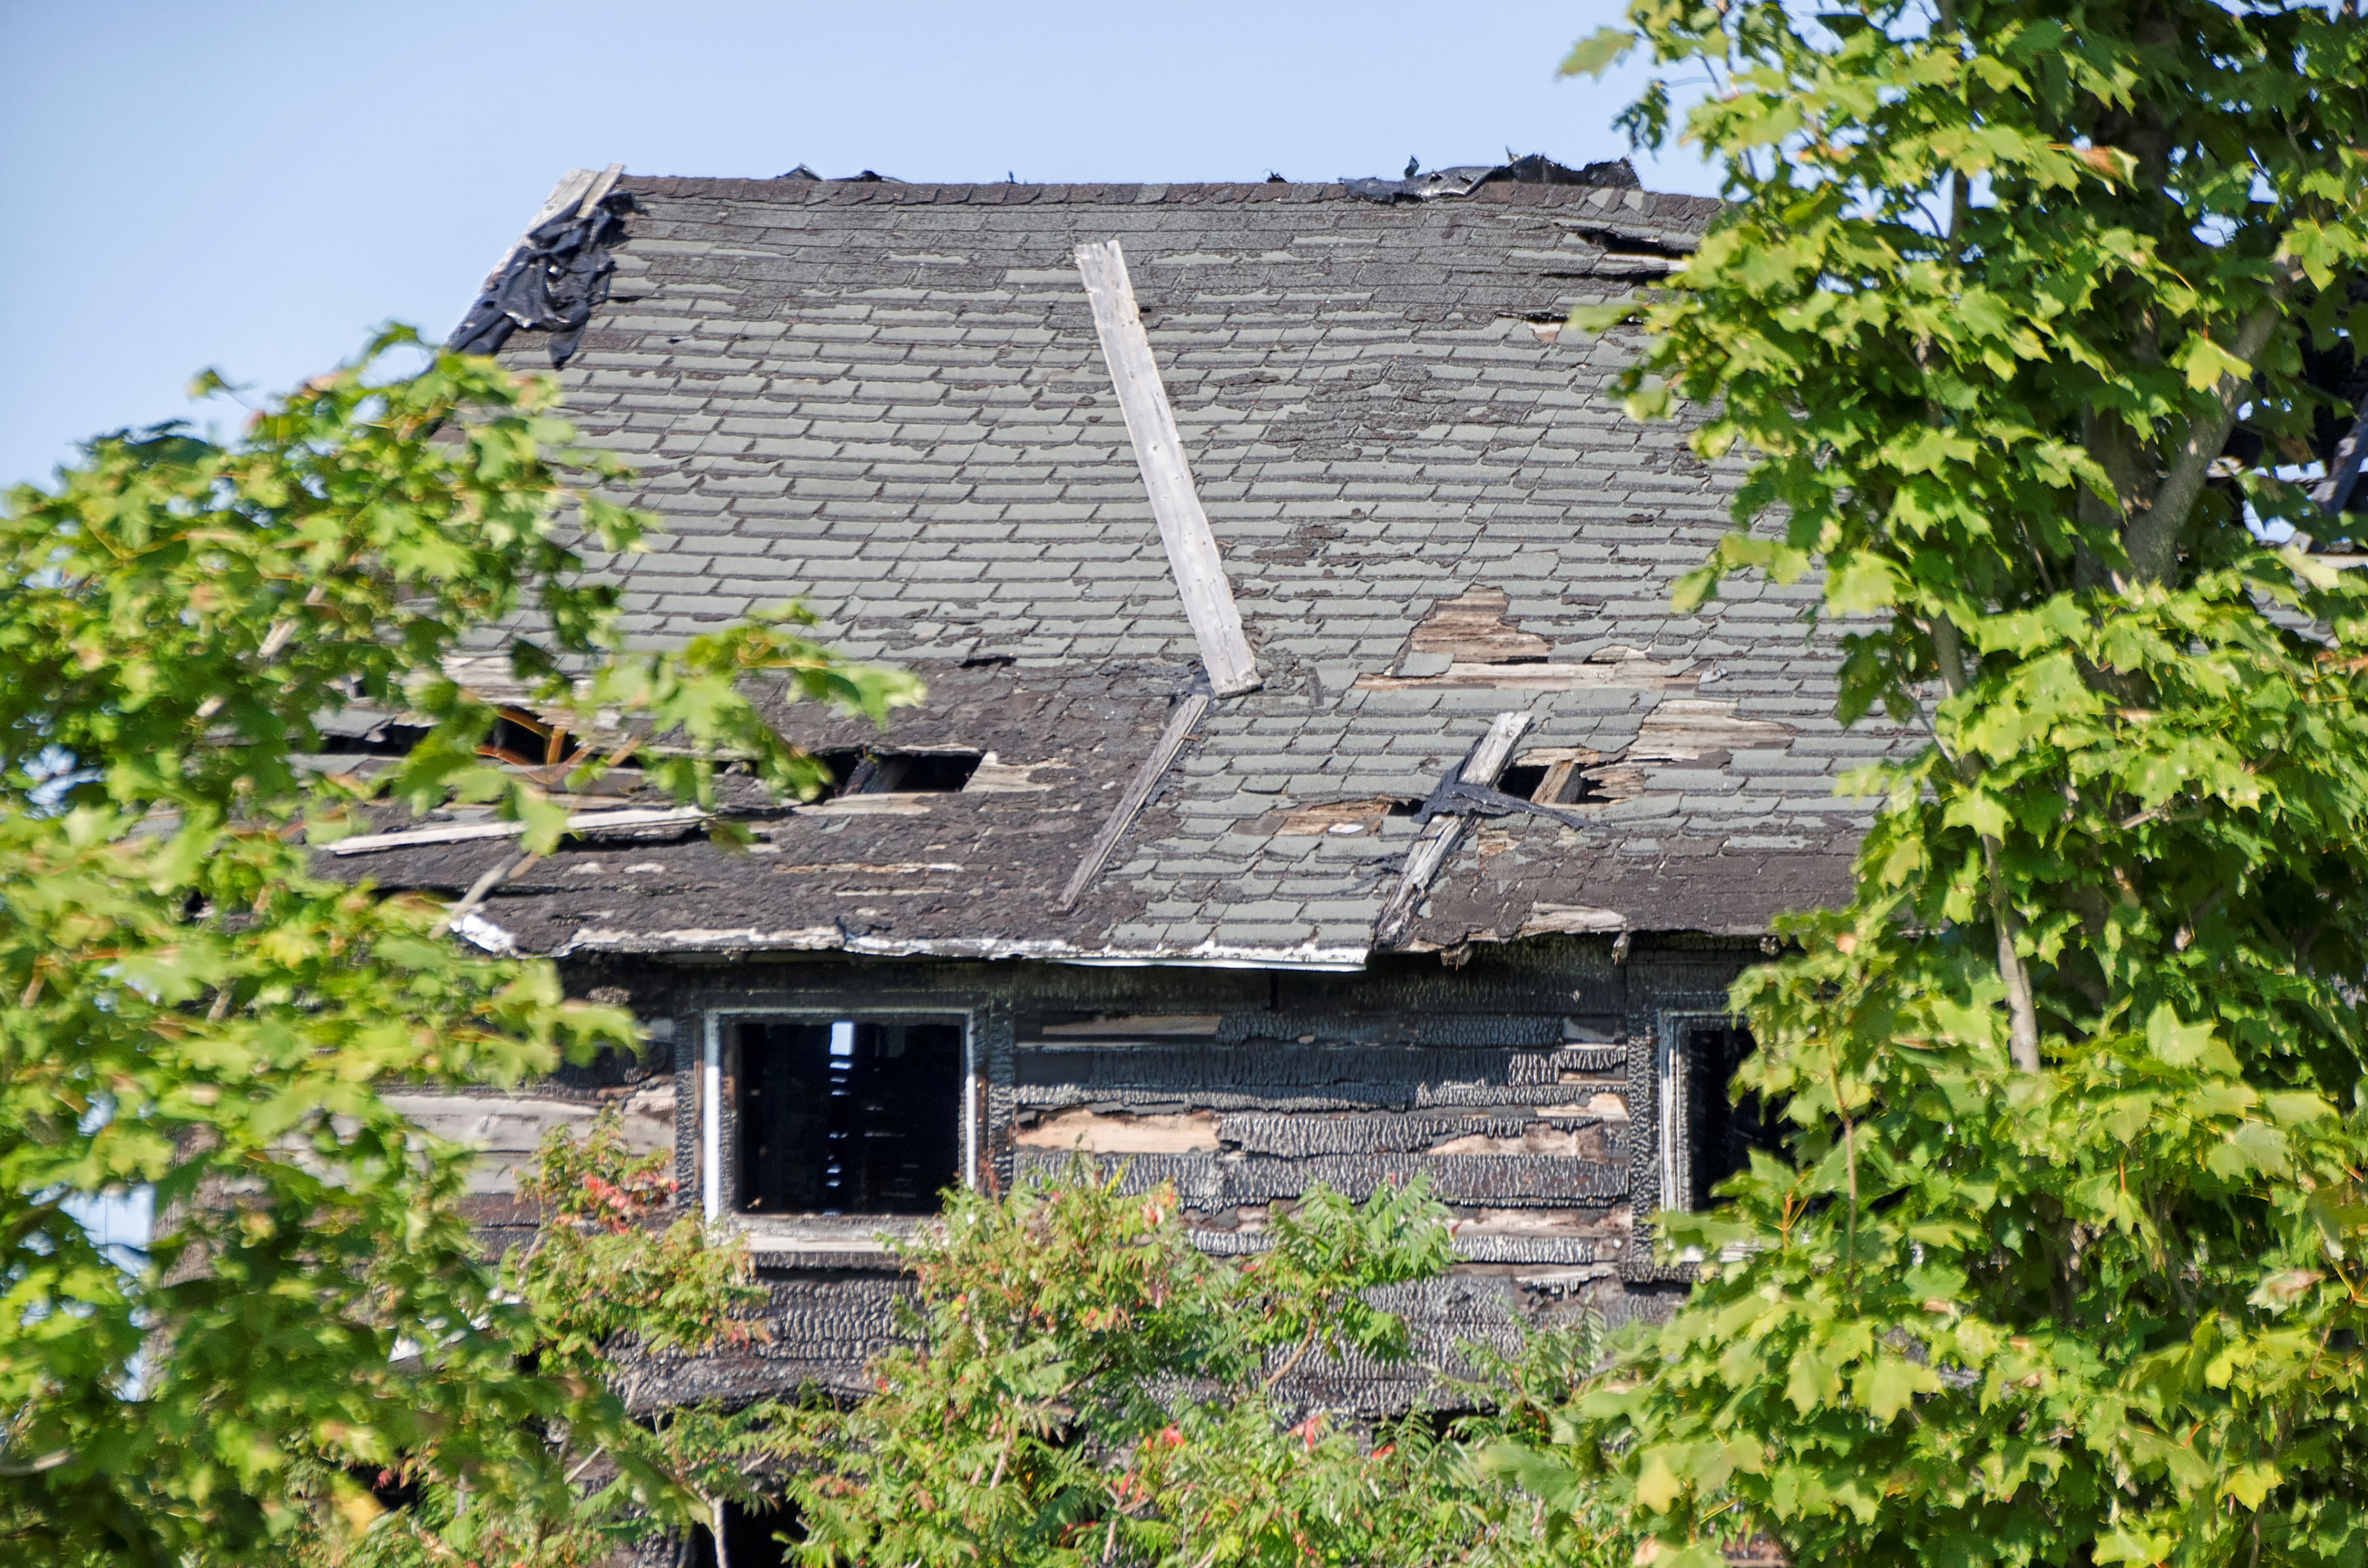
nature, house, roof, village, cottage, canada, quebec, sherbrooke, rural area, outdoor structure